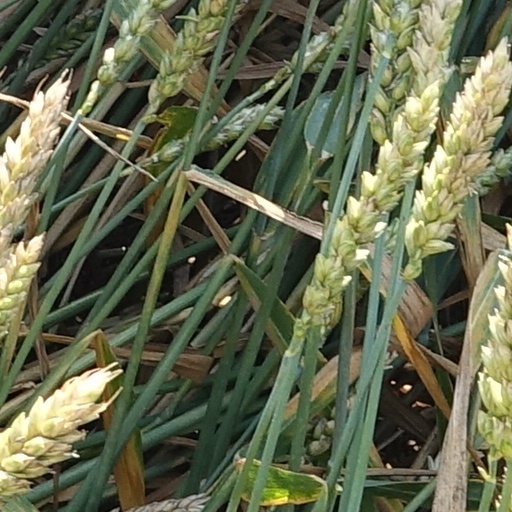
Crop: wheat